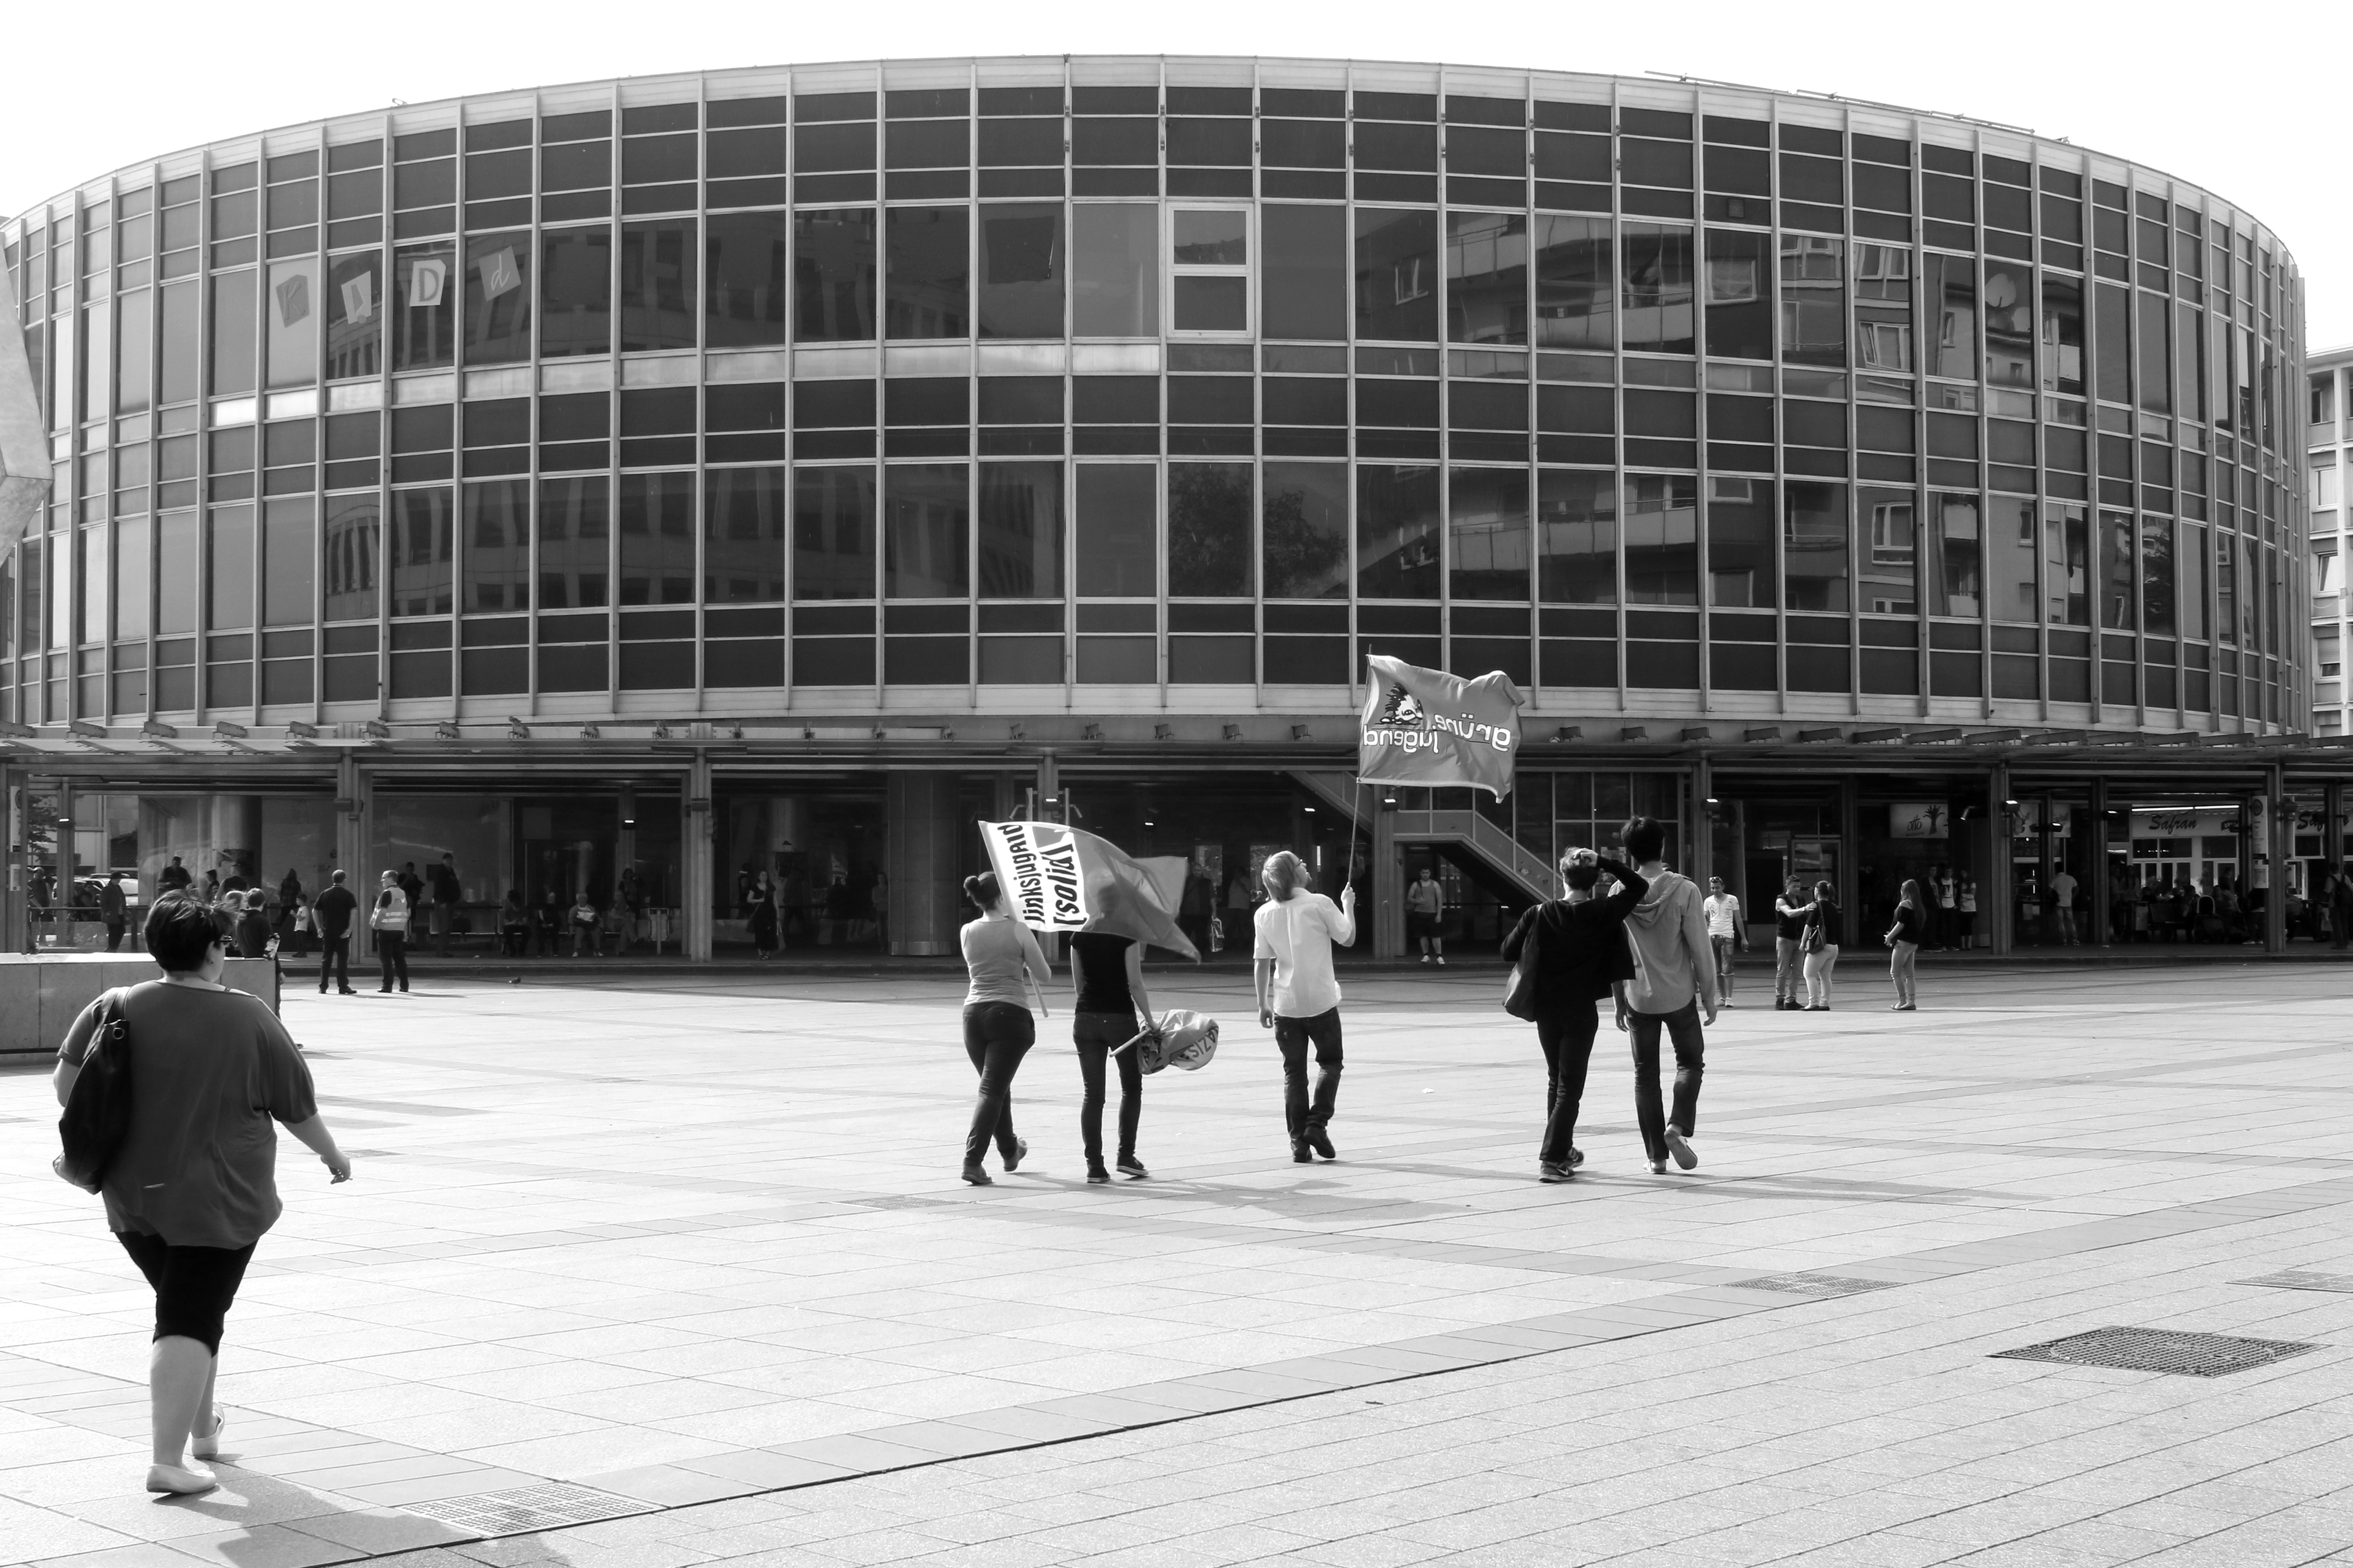
black and white, architecture, structure, building, monochrome, bw, blackandwhite, blackwhite, alemania, allemagne, sw, schwarzweiss, schwarzweis, germania, ludwigshafen, schwarzweissfotografie, schwarzweisfotografie, ludwigshafenrhein, ludwigshafenrh, monochrome photography, ice rink, sport venue